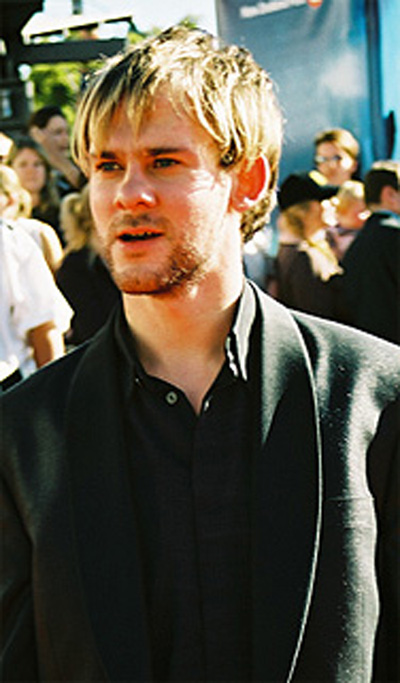
โดมินิก โมนาแฮน

| name = Dominic Monaghan
| image = Dominic Monaghan 2003.jpg
| imagesize = 200px
| caption = ปฐมทัศน์ภาพยนตร์ "The Lord of the Rings: The Return of the King (film)|The Lord of the Rings: The Return of the King" ในเวลลิงตัน ประเทศนิวซีแลนด์
| birthname = Dominic Bernard Patrick Luke Monaghan
| birthplace = เบอร์ลิน, เยอรมนี
| yearsactive = 1996 - ปัจจุบัน
โดมินิก โมนาแฮน () เกิดเมื่อวันที่ 8 ธันวาคม ค.ศ. 1976 เป็นนักแสดงชาวอังกฤษ เป็นที่รู้จักจากบทเมอเรียด็อค แบรนดี้บั๊ก|เมอร์รี ในภาพยนตร์ของปีเตอร์ แจ็กสันที่ดัดแปลงจากบทประพันธ์ของ เจ.อาร์.อาร์. โทลคีน เรื่อง "เดอะลอร์ดออฟเดอะริงส์" และจากบทชาร์ลี เพซ ในซีรีส์ทางโทรทัศน์เรื่อง "อสุรกายดงดิบ"
== อ้างอิง ==
หมวดหมู่:นักแสดงอังกฤษ
หมวดหมู่:บุคคลจากเบอร์ลิน